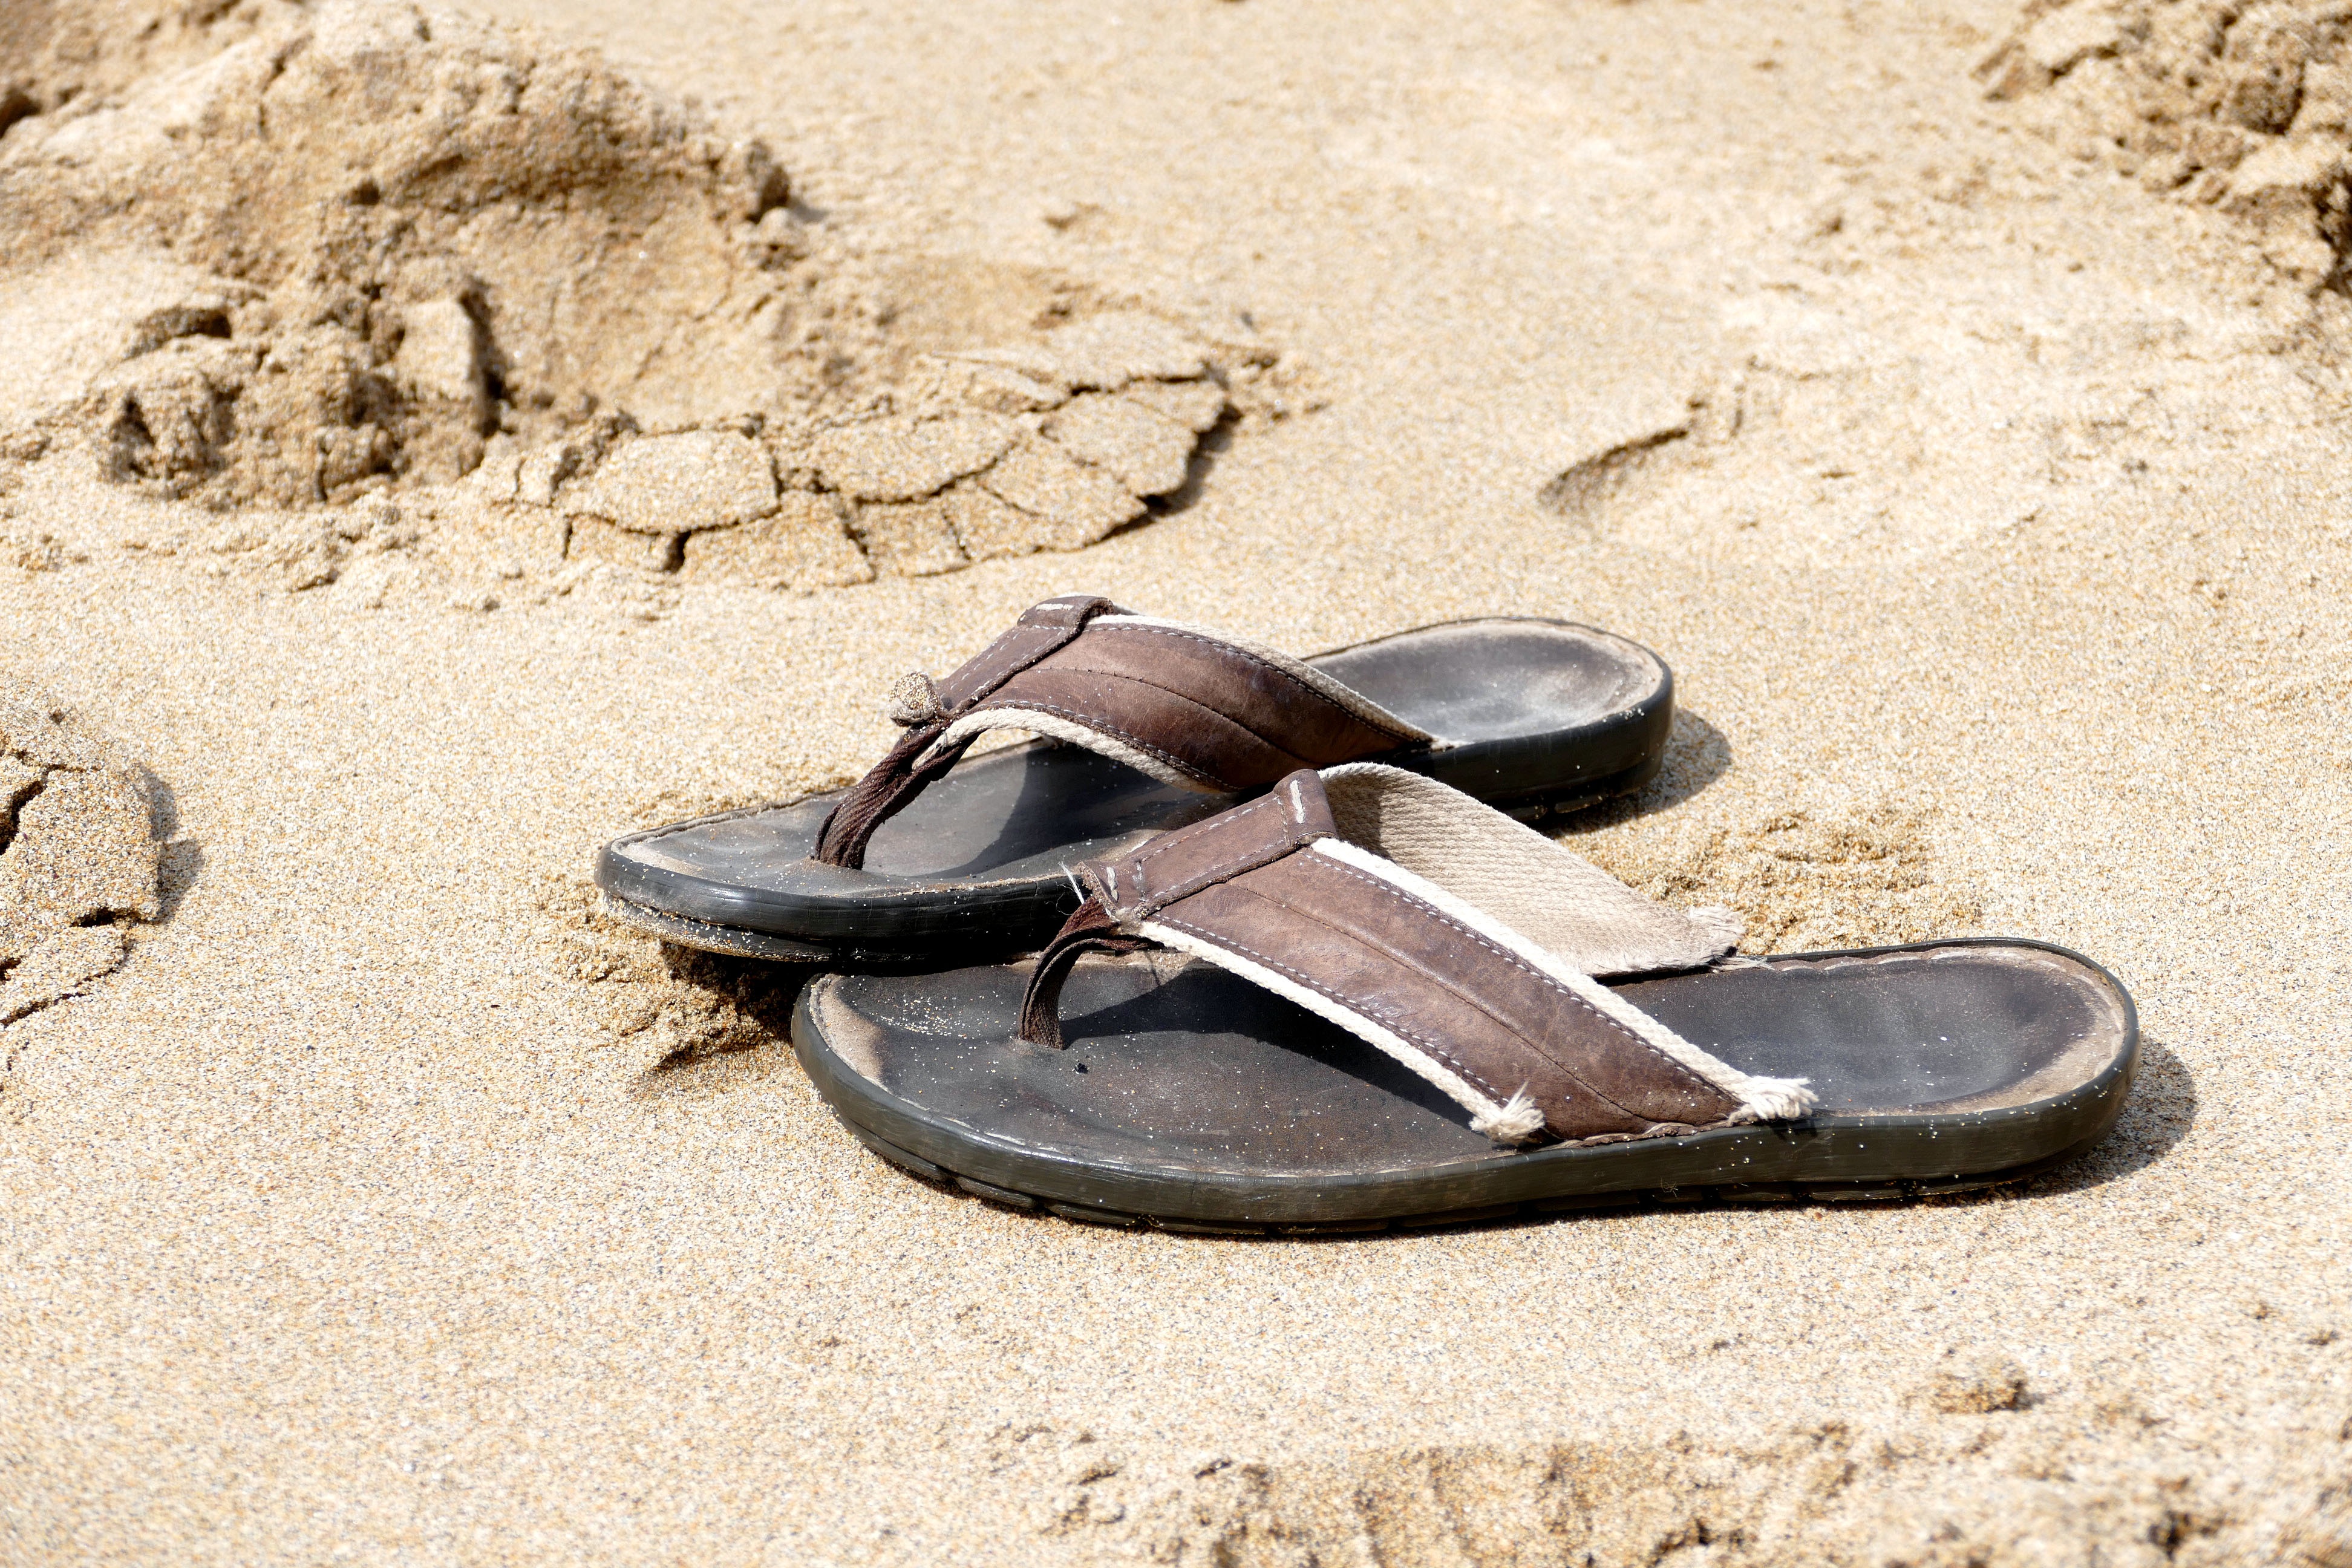
beach, sea, coast, water, sand, ocean, shoe, sun, shore, summer, vacation, travel, recreation, leg, spring, tropical, holiday, flip flop, fashion, blue, colorful, tourism, pink, leisure, seashore, sandal, flip, fun, relaxation, resort, footwear, weekend, casual, florida, rubber, flop, thong, flip flops, flipflop, outdoor shoe